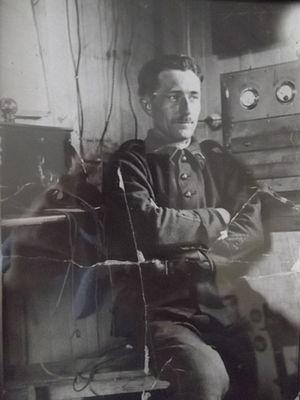
Léopold Aubry radio-navigant de l'aéropostale,1929
Léopold Aubry, né le 30 septembre 1898 à Bart, disparu en mer dans le détroit de Gibraltar en 1930, est un radio-navigant français de l'Aéropostale.
Amance est une commune française, située dans le département de la Haute-Saône en région Bourgogne-Franche-Comté.